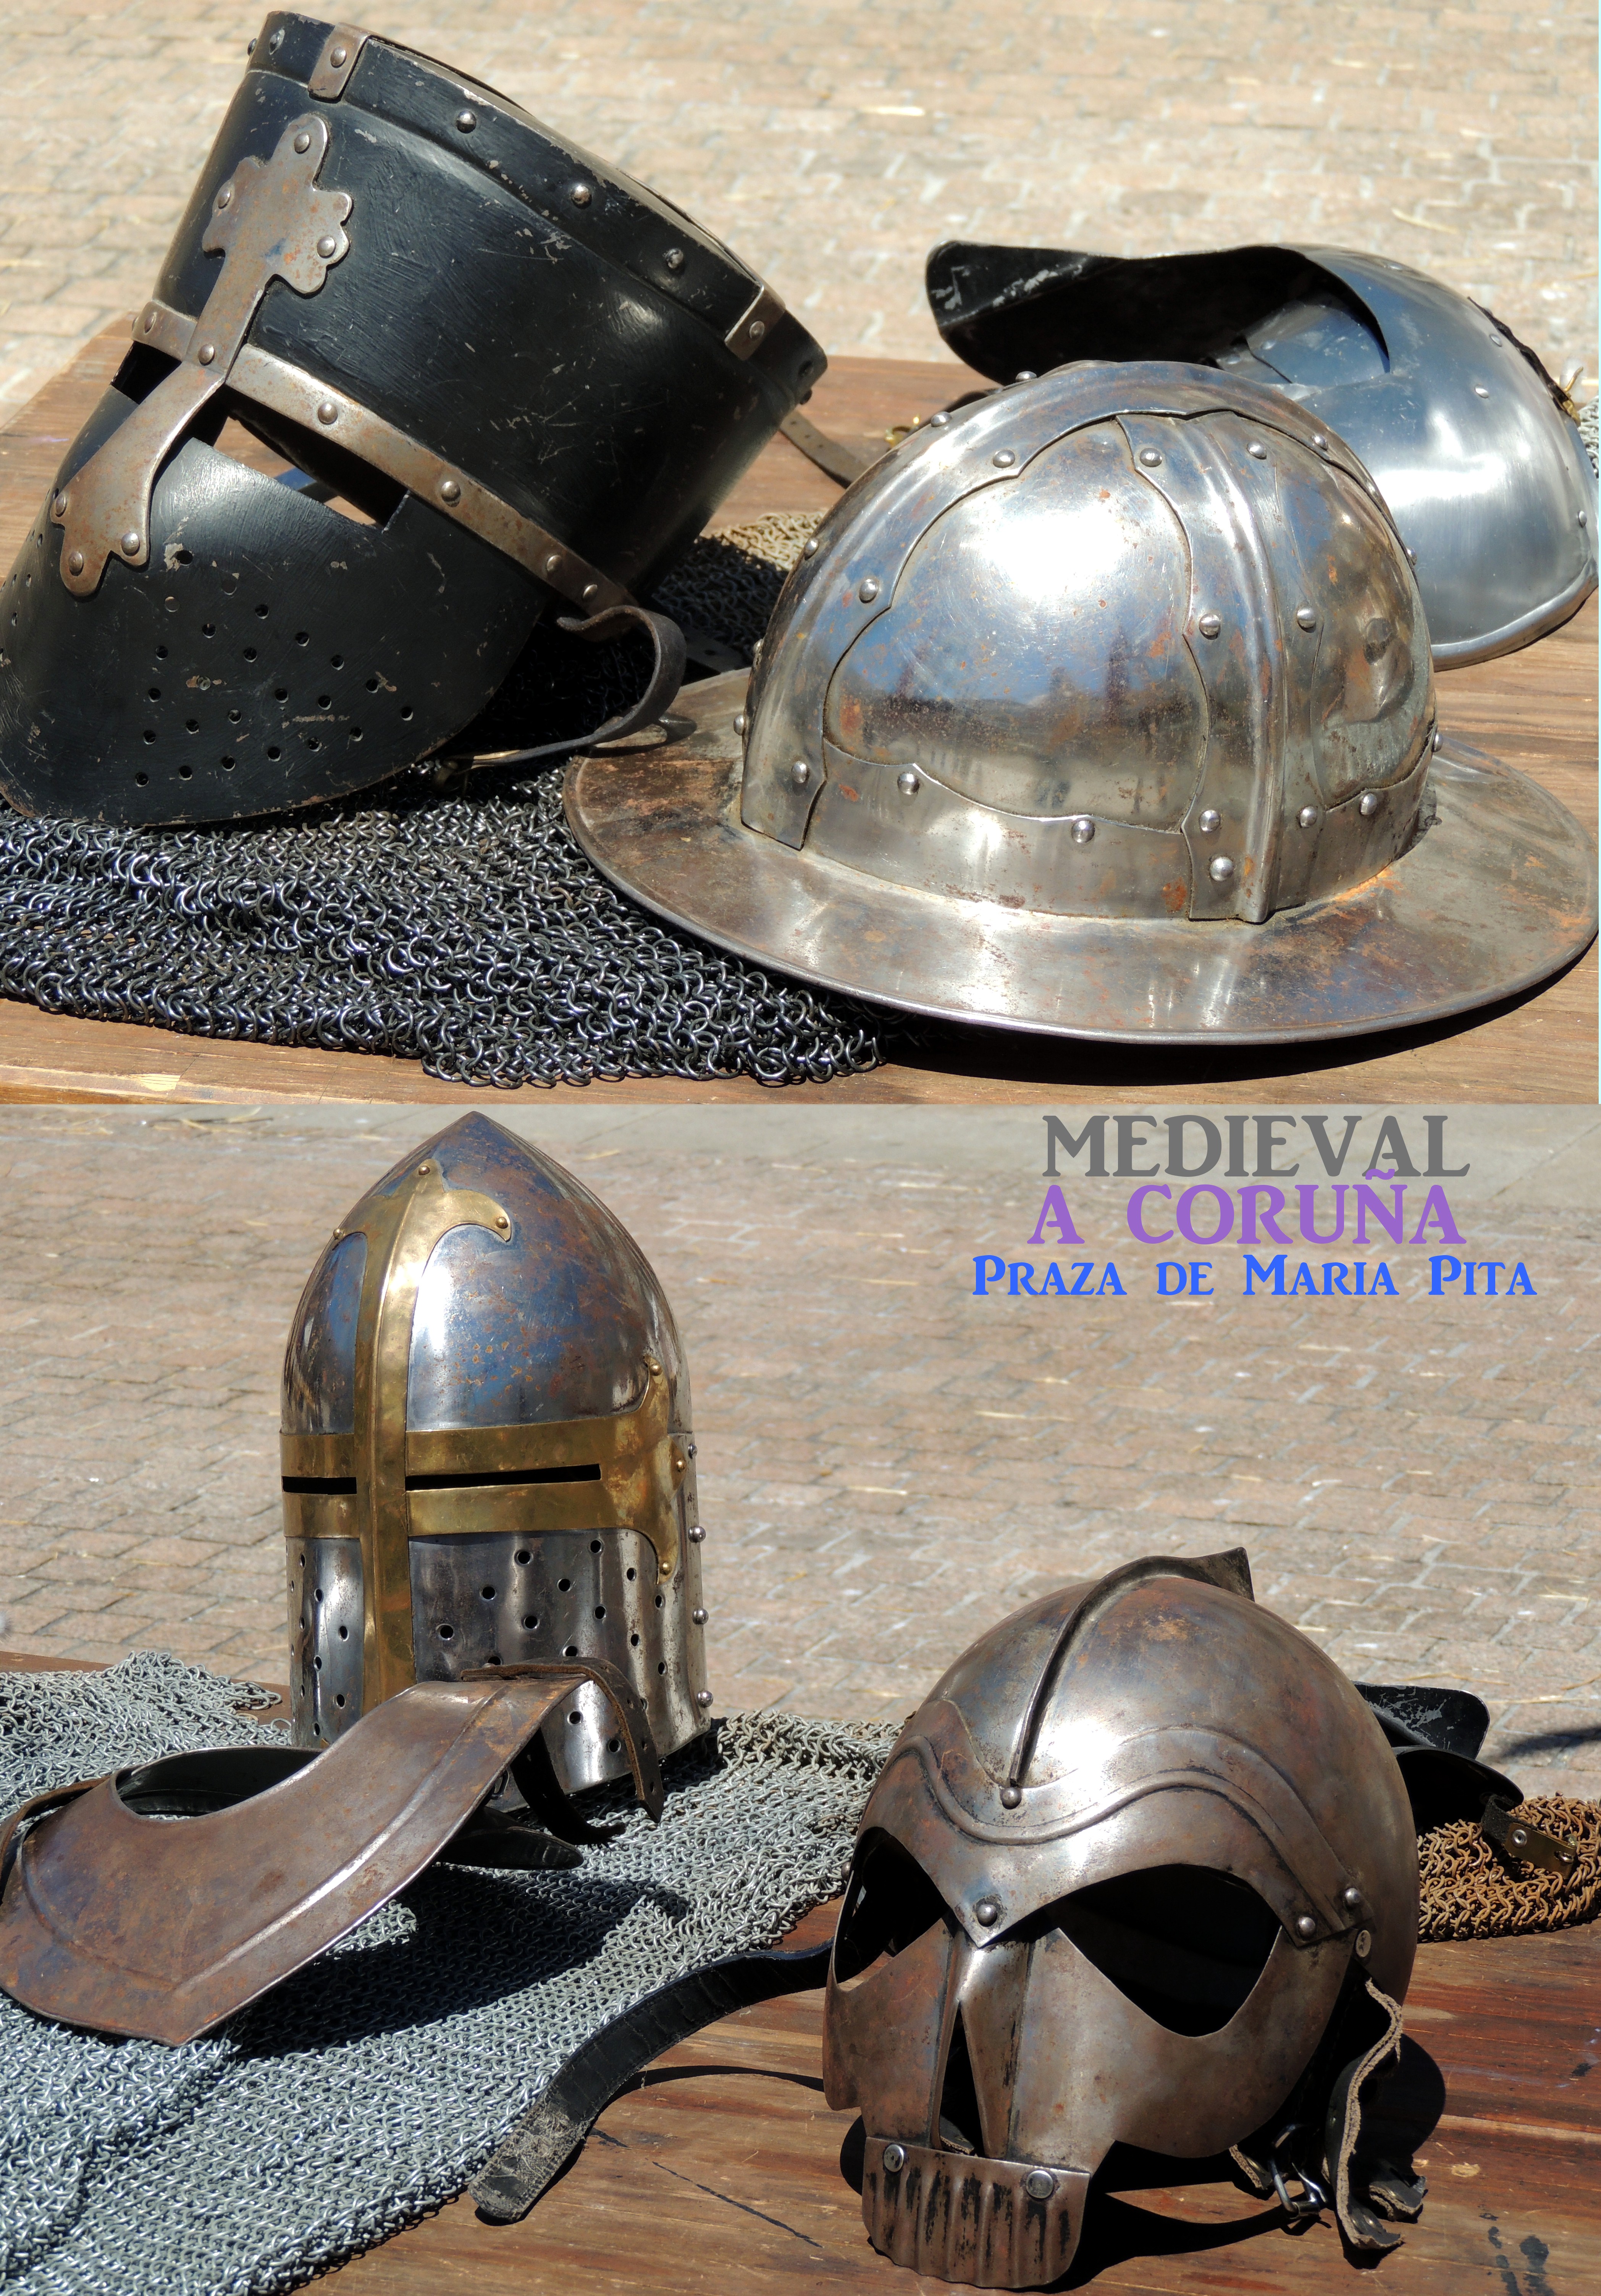
clothing, headgear, mask, helmet, cap, costume, personal protective equipment, football equipment and supplies